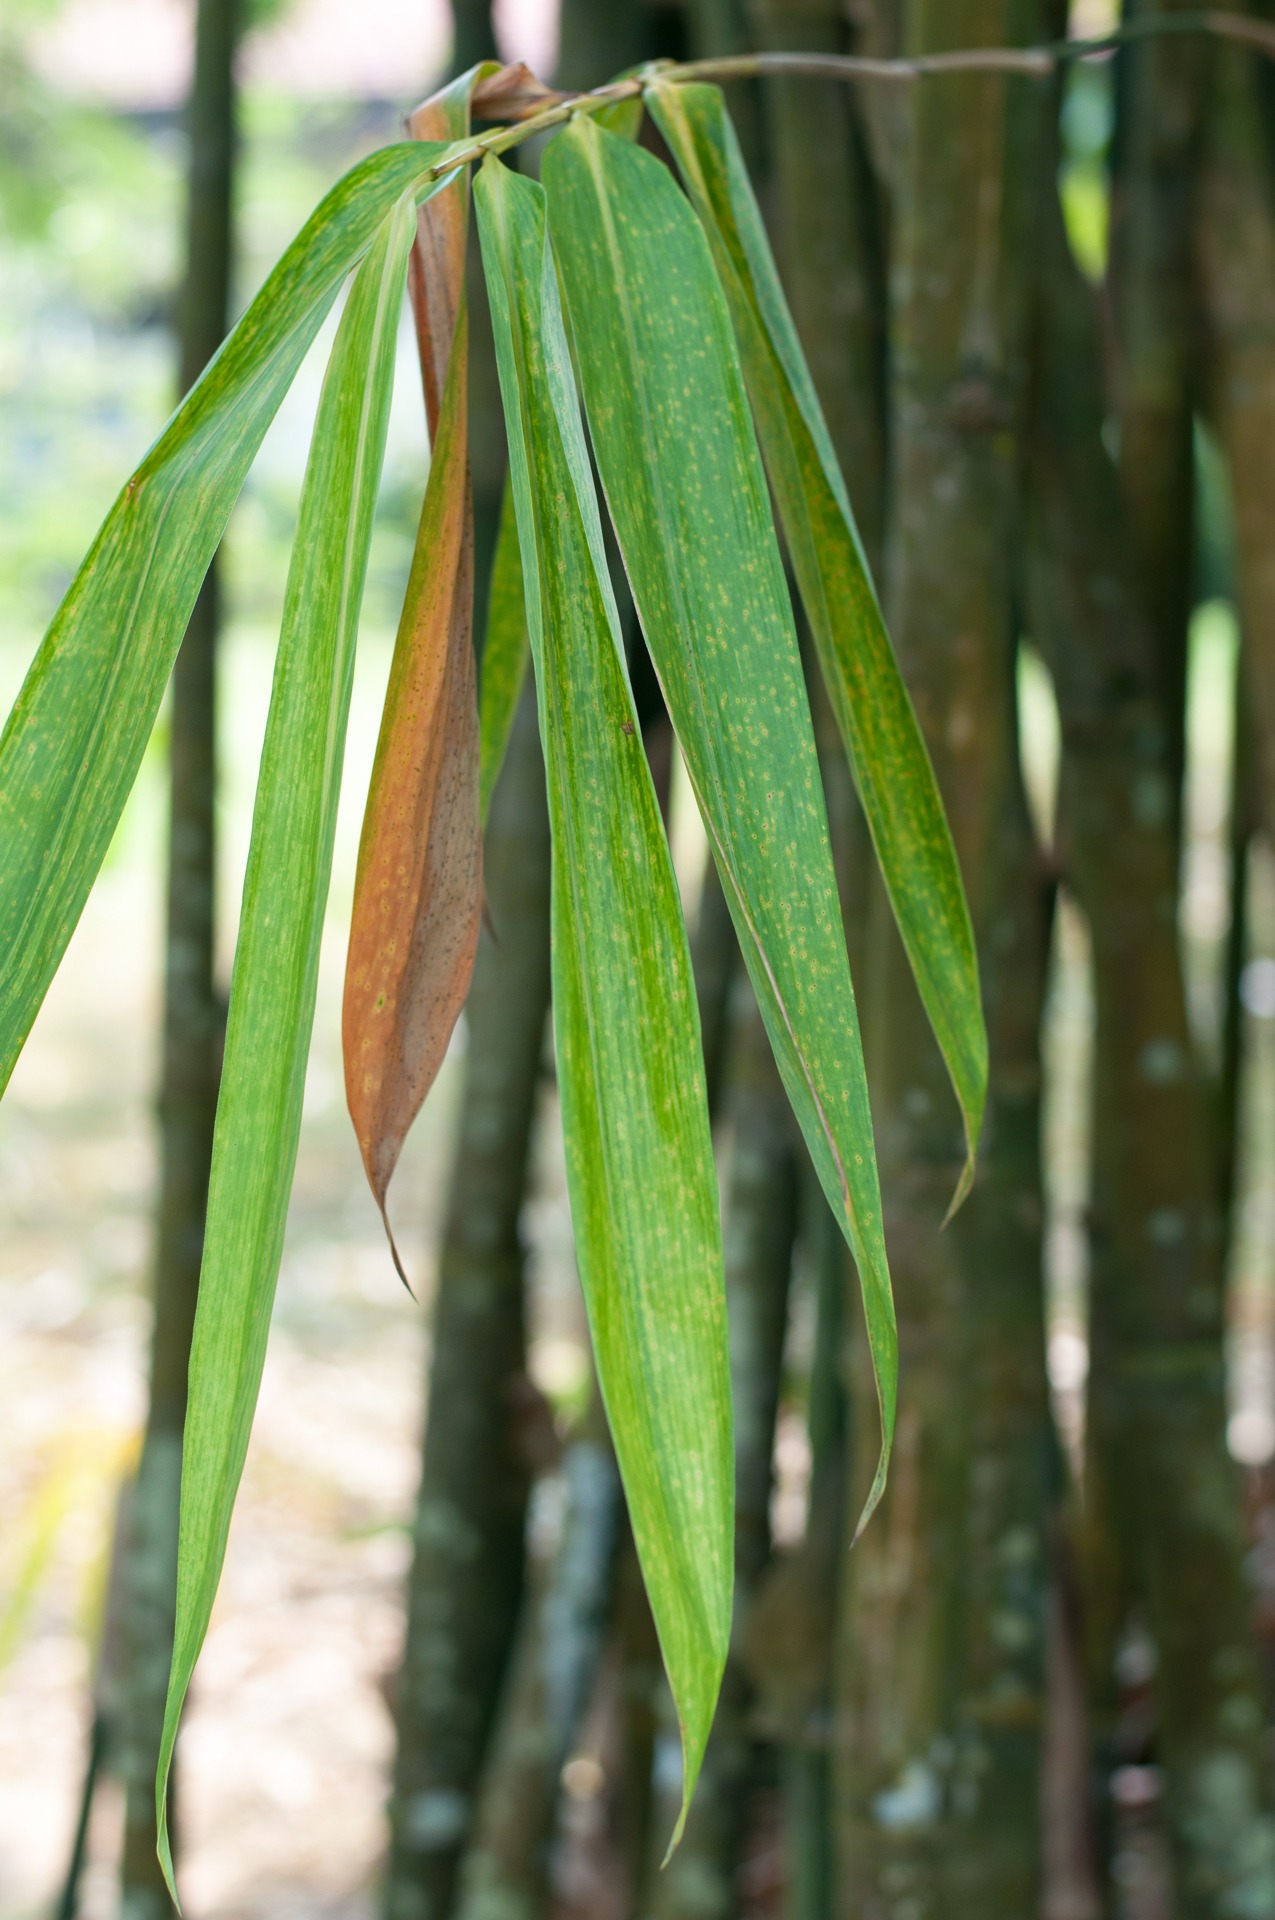
tree, nature, branch, plant, leaf, flower, live, green, produce, botany, garden, flora, hope, flowering plant, plant stem, land plant